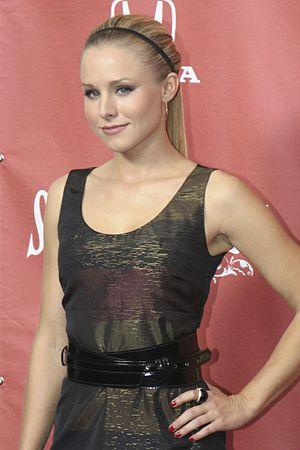
Ella Bishop est un personnage de fiction de la série américaine Heroes diffusée sur NBC aux États-Unis et sur TF1 en France. Ella est interprétée par Kristen Bell.
Kristen Bell est une actrice américaine, née le 18 juillet 1980 à Huntington Woods.